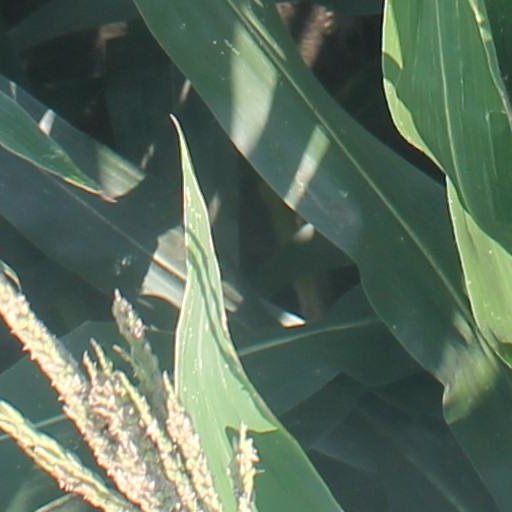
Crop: maize; corn